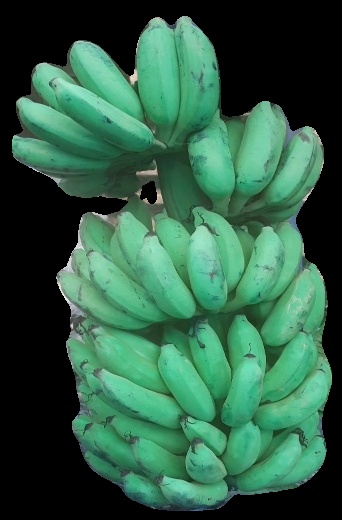
Variety: elakki-bale
Grade: grade2